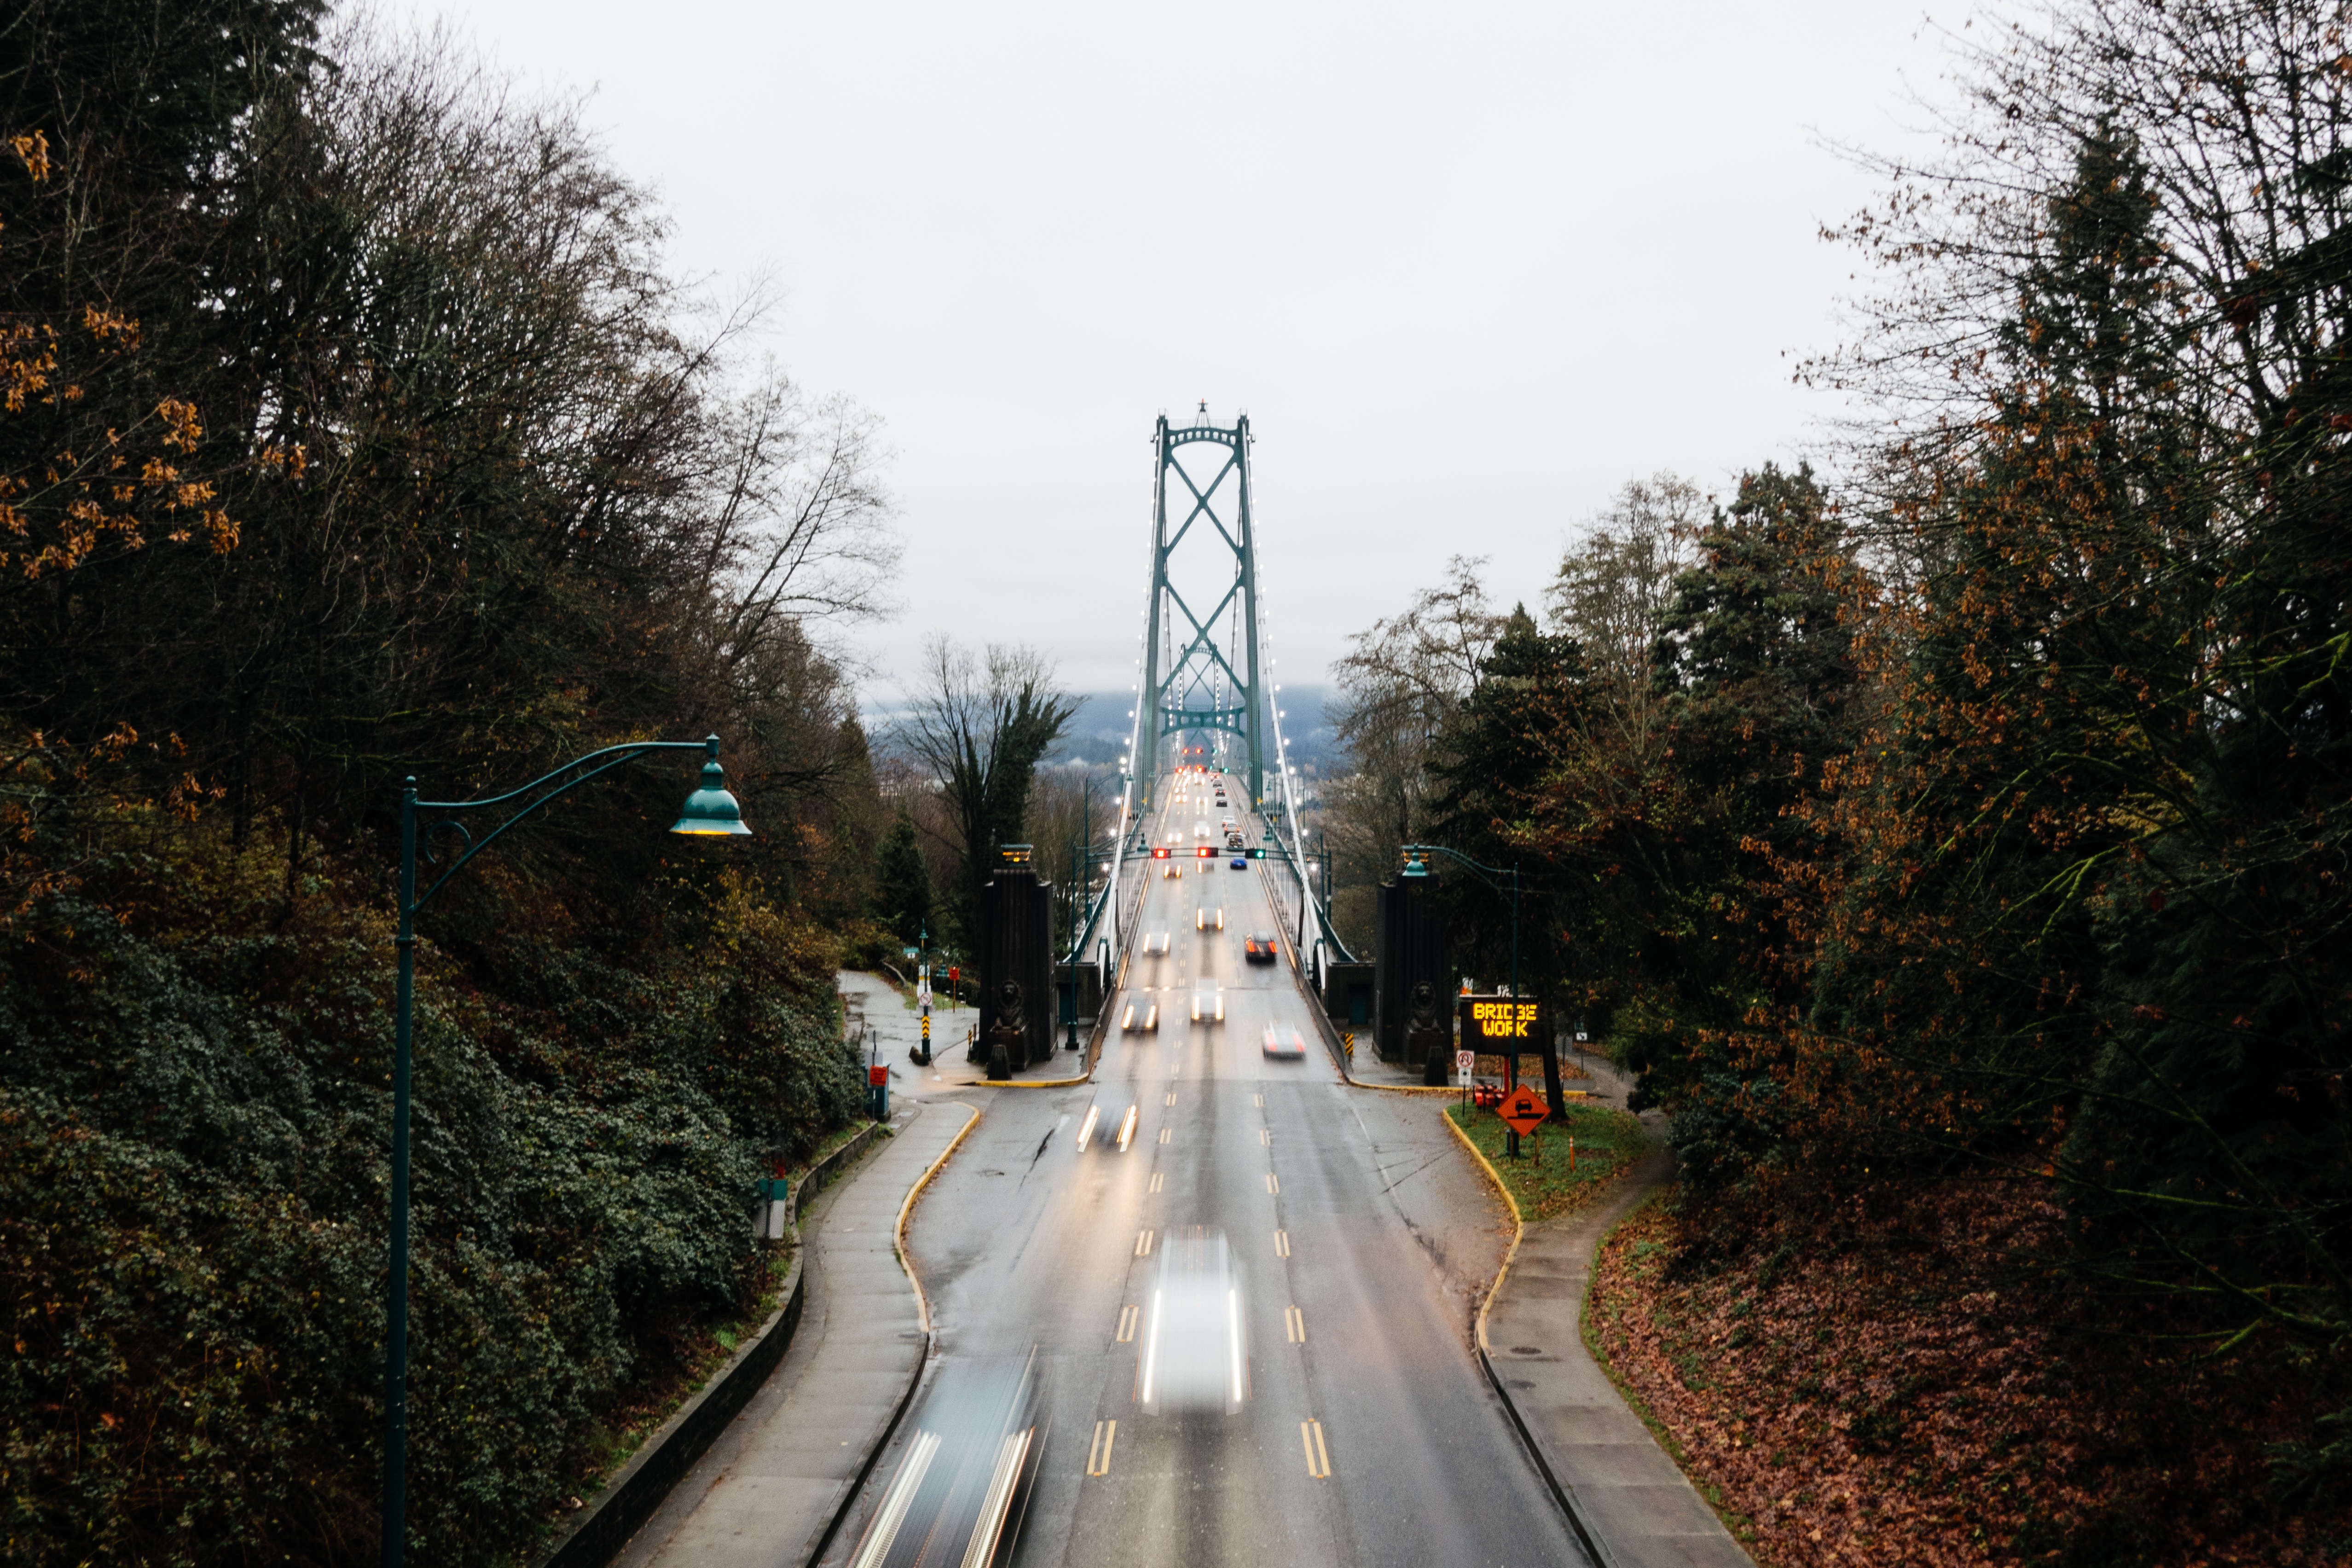
tree, road, bridge, street, night, cityscape, transport, evening, landmark, waterway, infrastructure, urban area